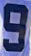
Number: 9